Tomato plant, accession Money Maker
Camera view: bottom (45 deg); turntable rotation: 60 degrees
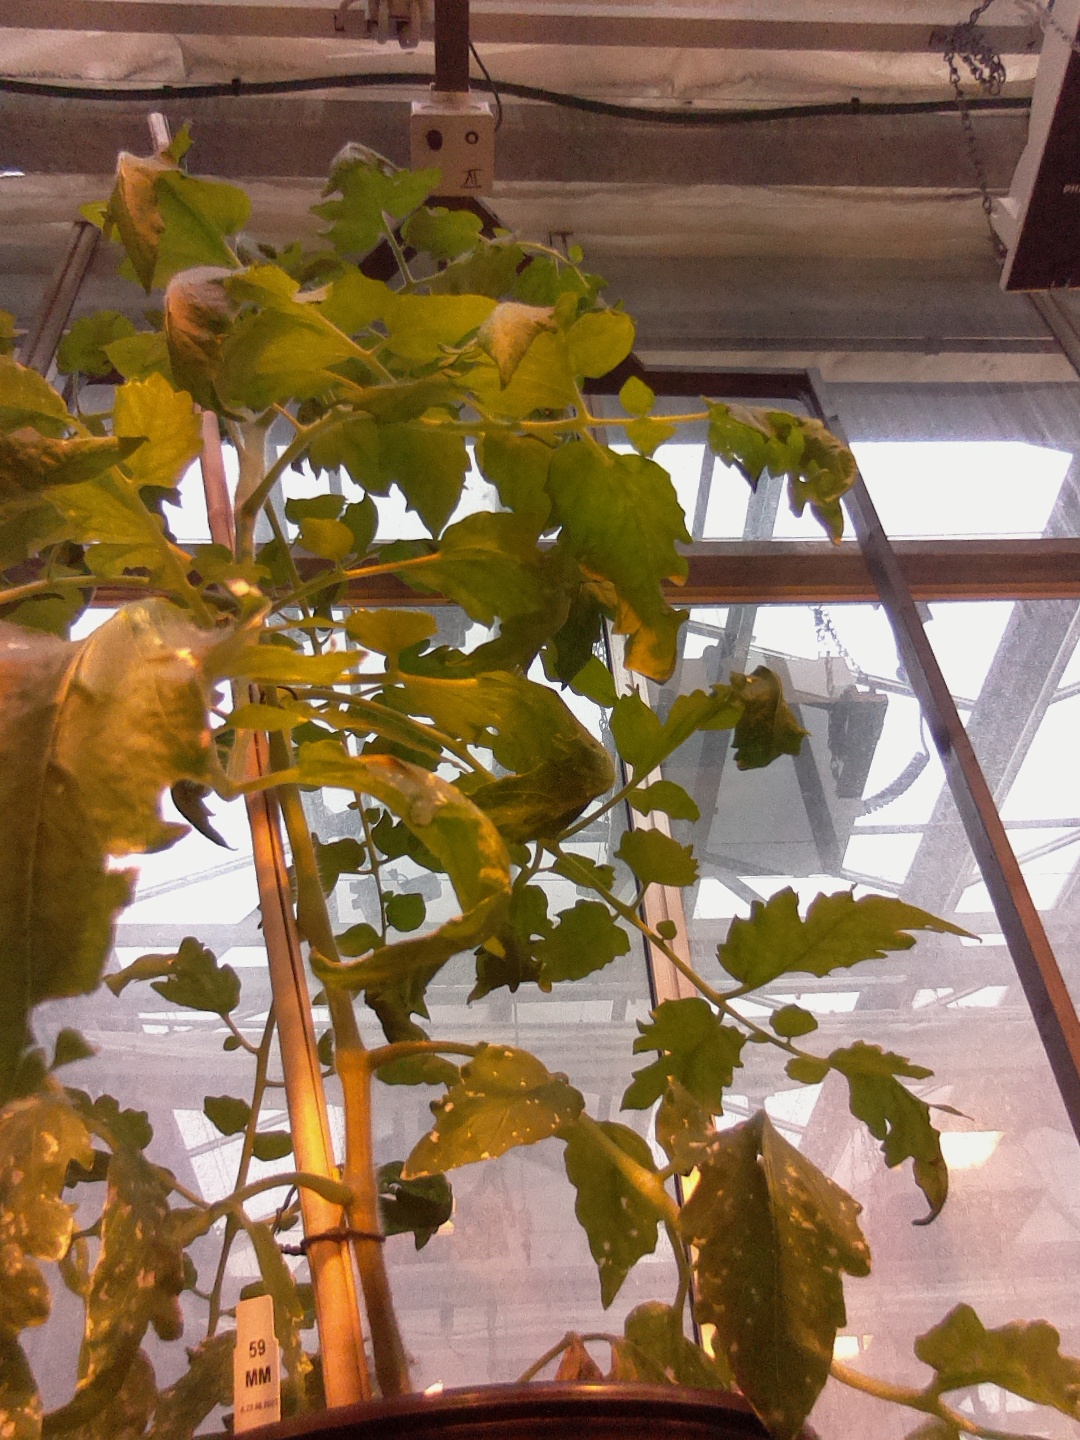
BBCH growth stage 62: 20%-30% of flowers open